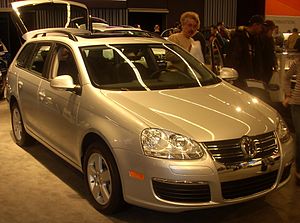
Volkswagen Jetta
Volkswagen Jetta SportWagen '09
Volkswagen Jetta er en bilmodel fra Volkswagen. Det er en sedanudgave af Volkswagen Golf.